John Wickström

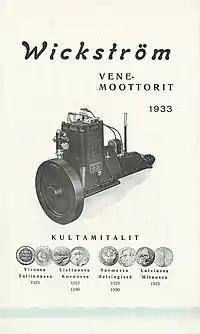
Wickström engine brochure from 1933.

After the modest start, demand grew especially after World War I, and the facilities were enlarged several times. In the 1930s, the annual production was about 1,000 units, and the portfolio consisted of a number of marine and stationary engine models. The company bought production licences for British Lister diesel engines. At the turn of the 1950s, the headcount reached almost 200, and the company produced thousands of engines per year. By that time, few other engine producers had started production in Vaasa, and the city became the centre of the Finnish small engine production. Wickström was the leading producer of small engines, and any other boat engine brands were an exception in the area. As demand of stationary engines decreased after World War II, the company focused exclusively on boat engines. Wickström engines were exported to Sweden, Norway, Iceland, Japan and Canada.